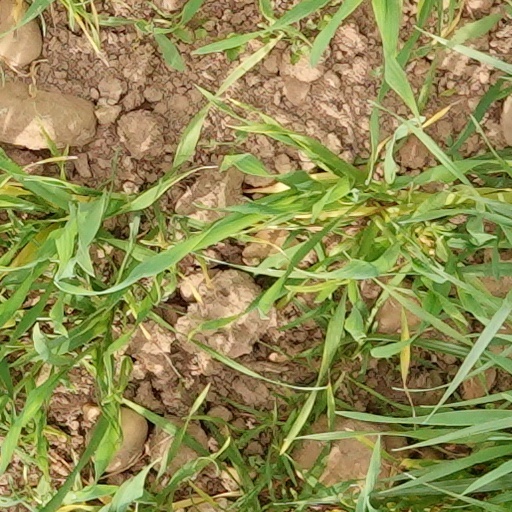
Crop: wheat